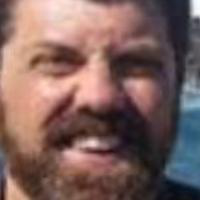
Age group: age 41-55